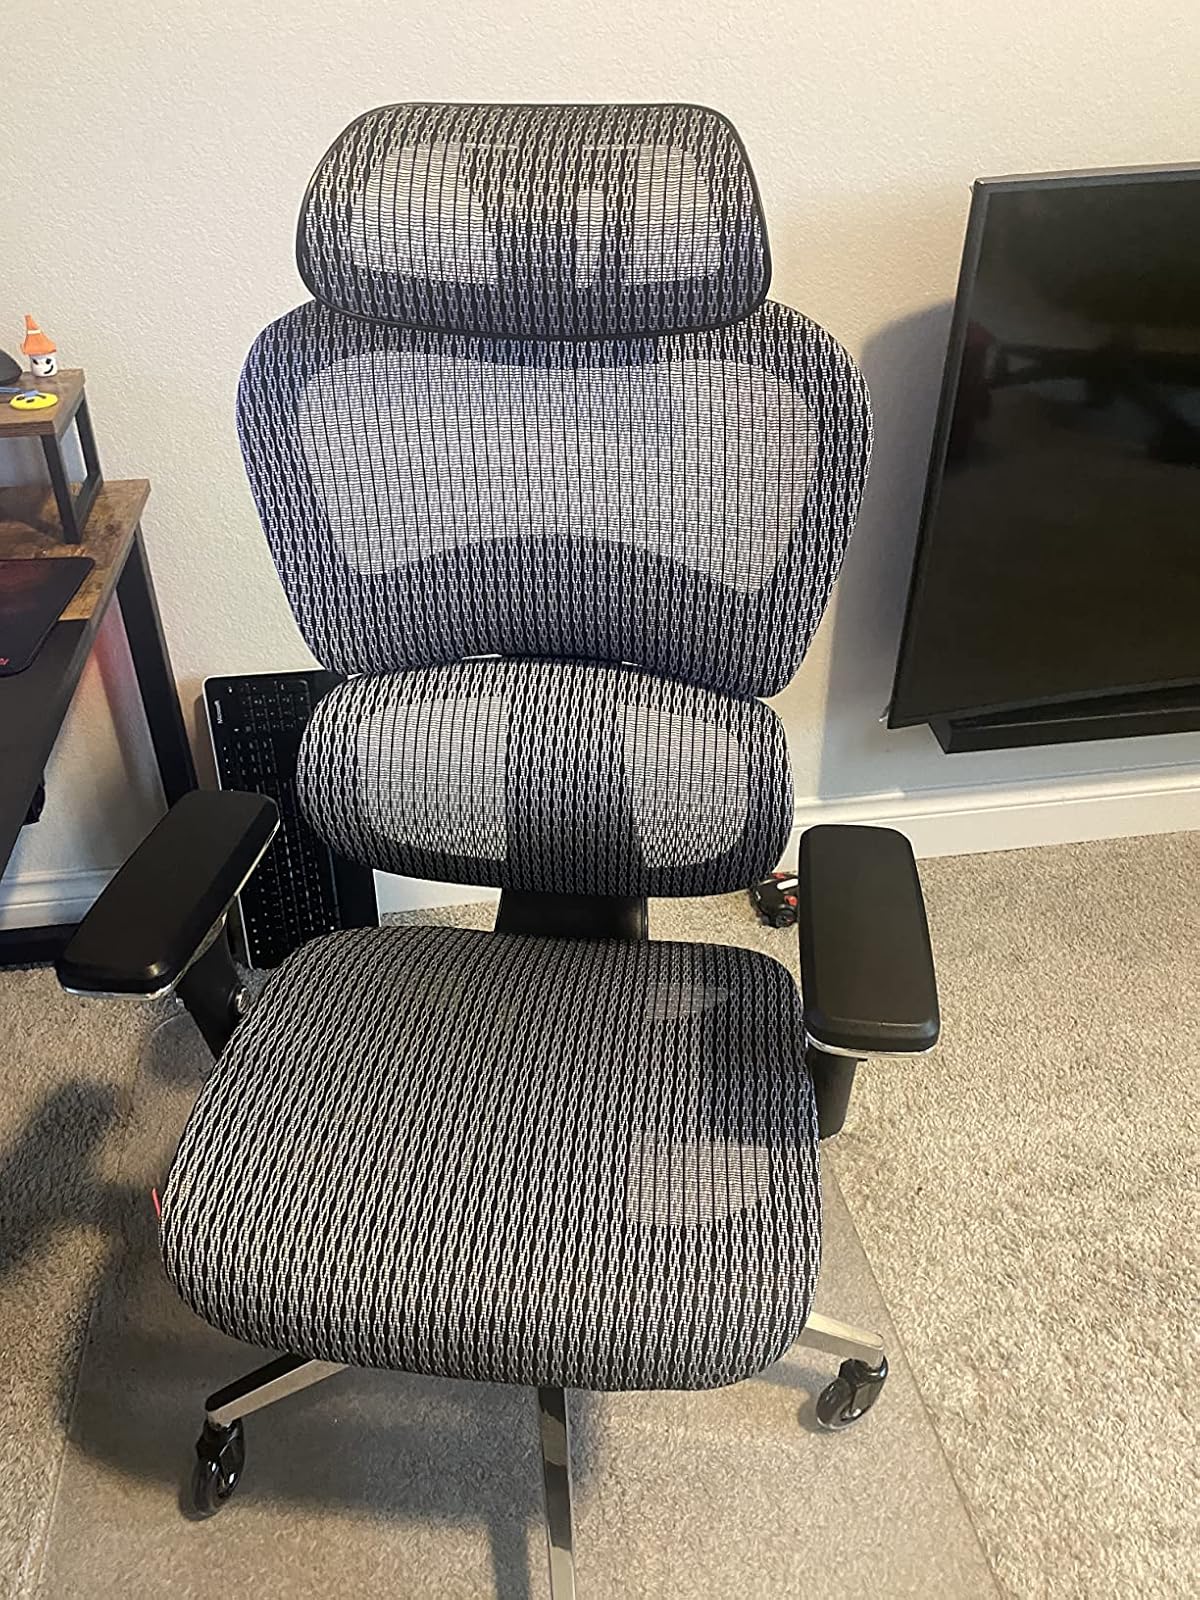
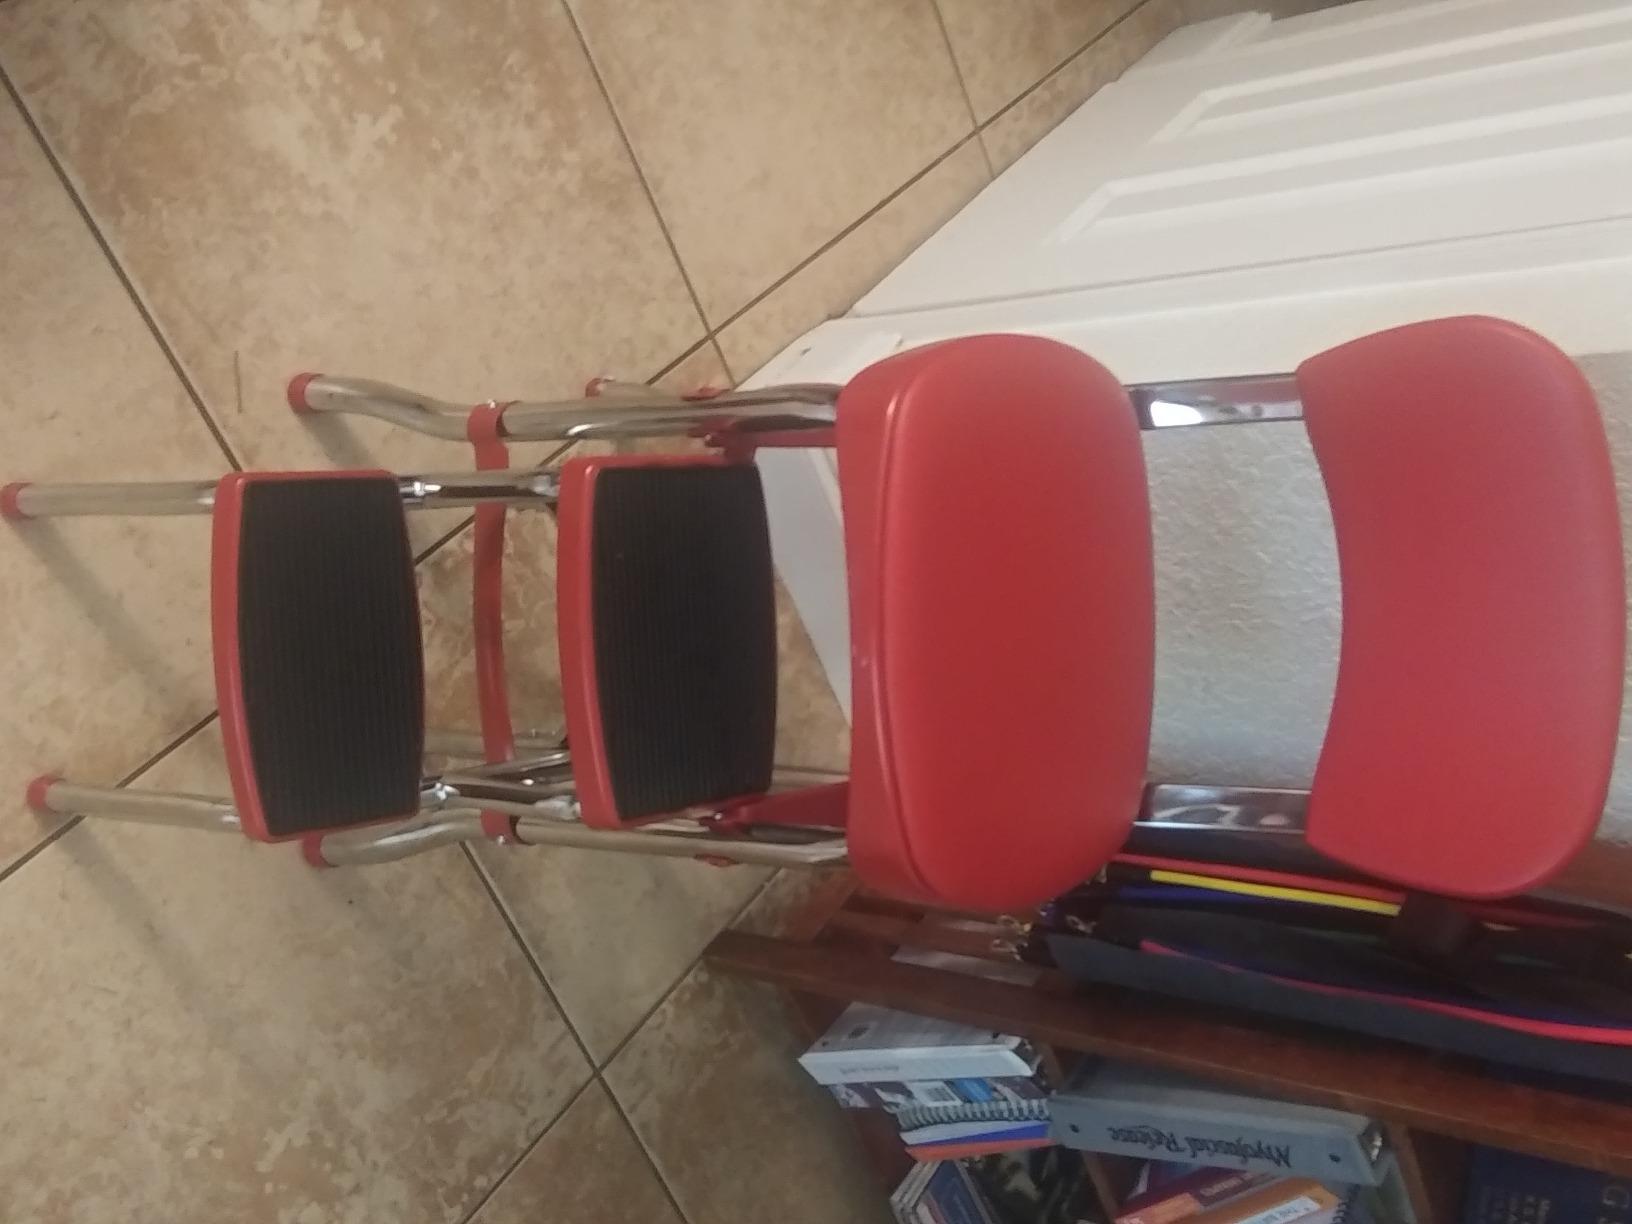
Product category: items_chair
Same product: no